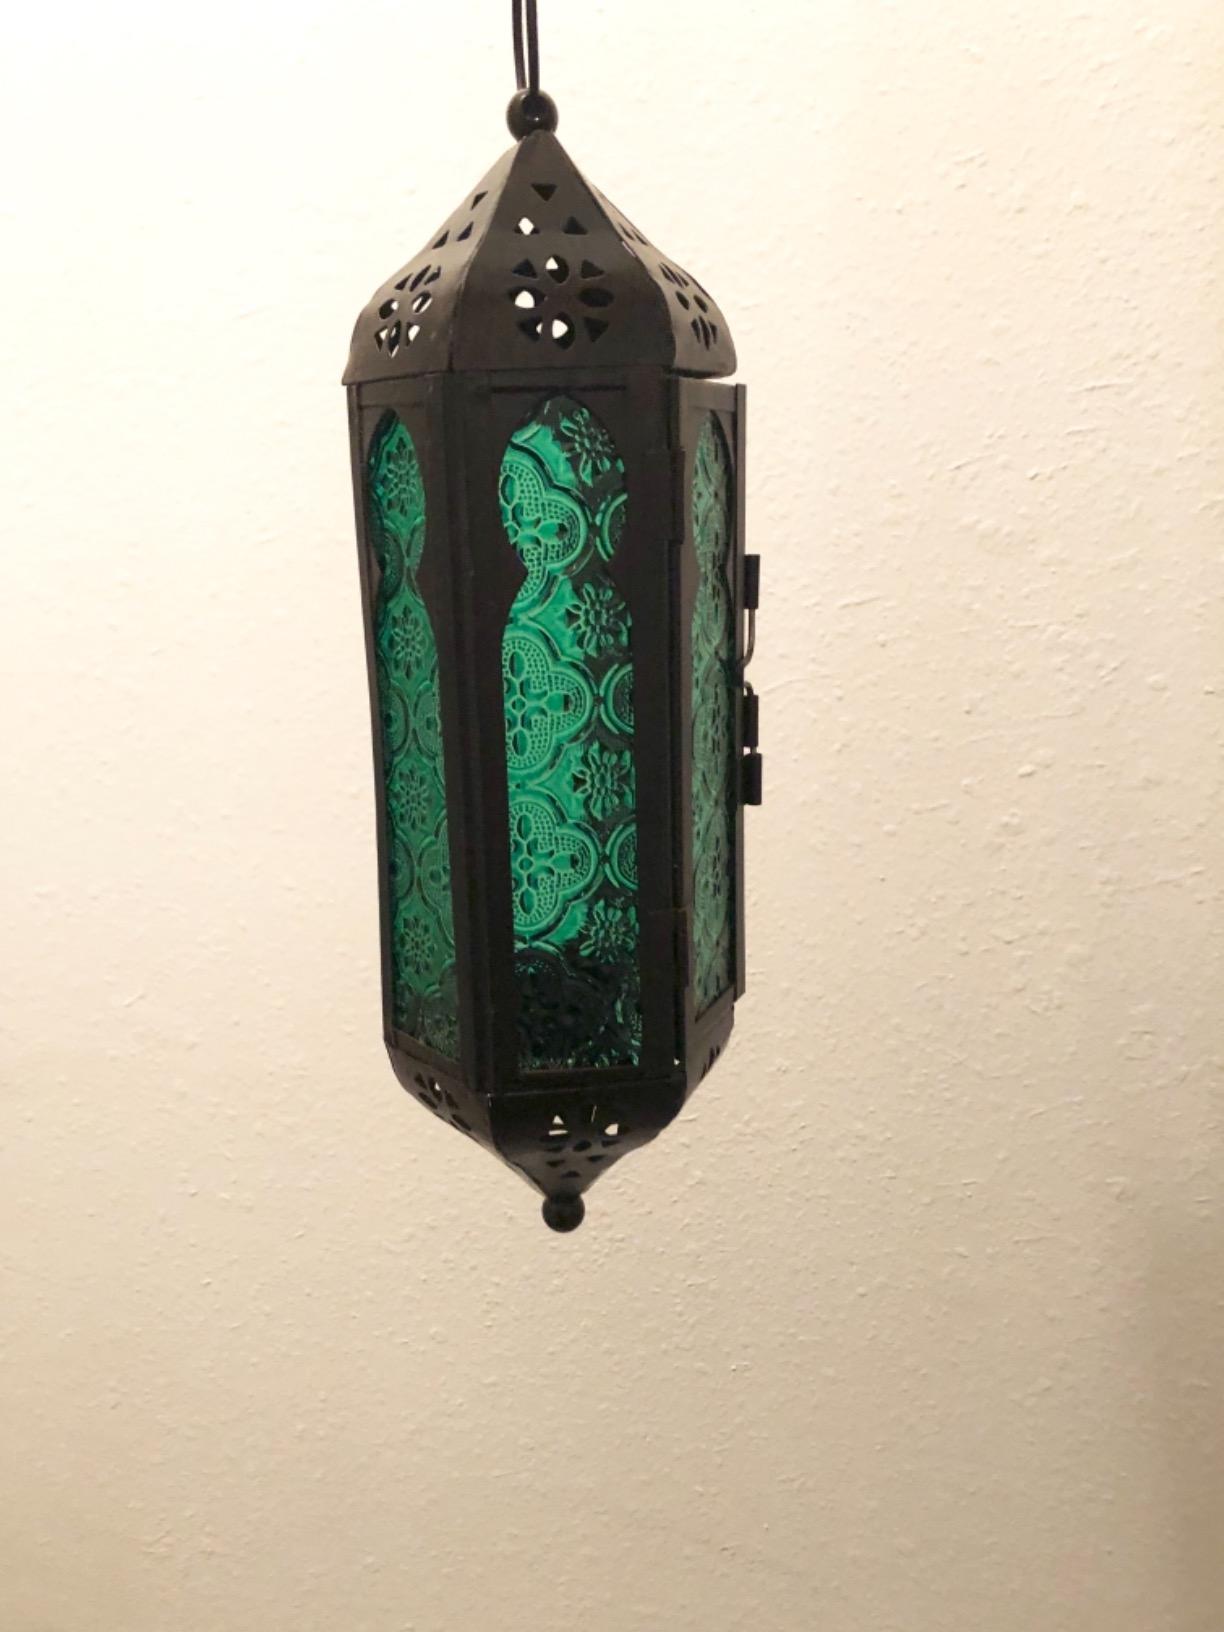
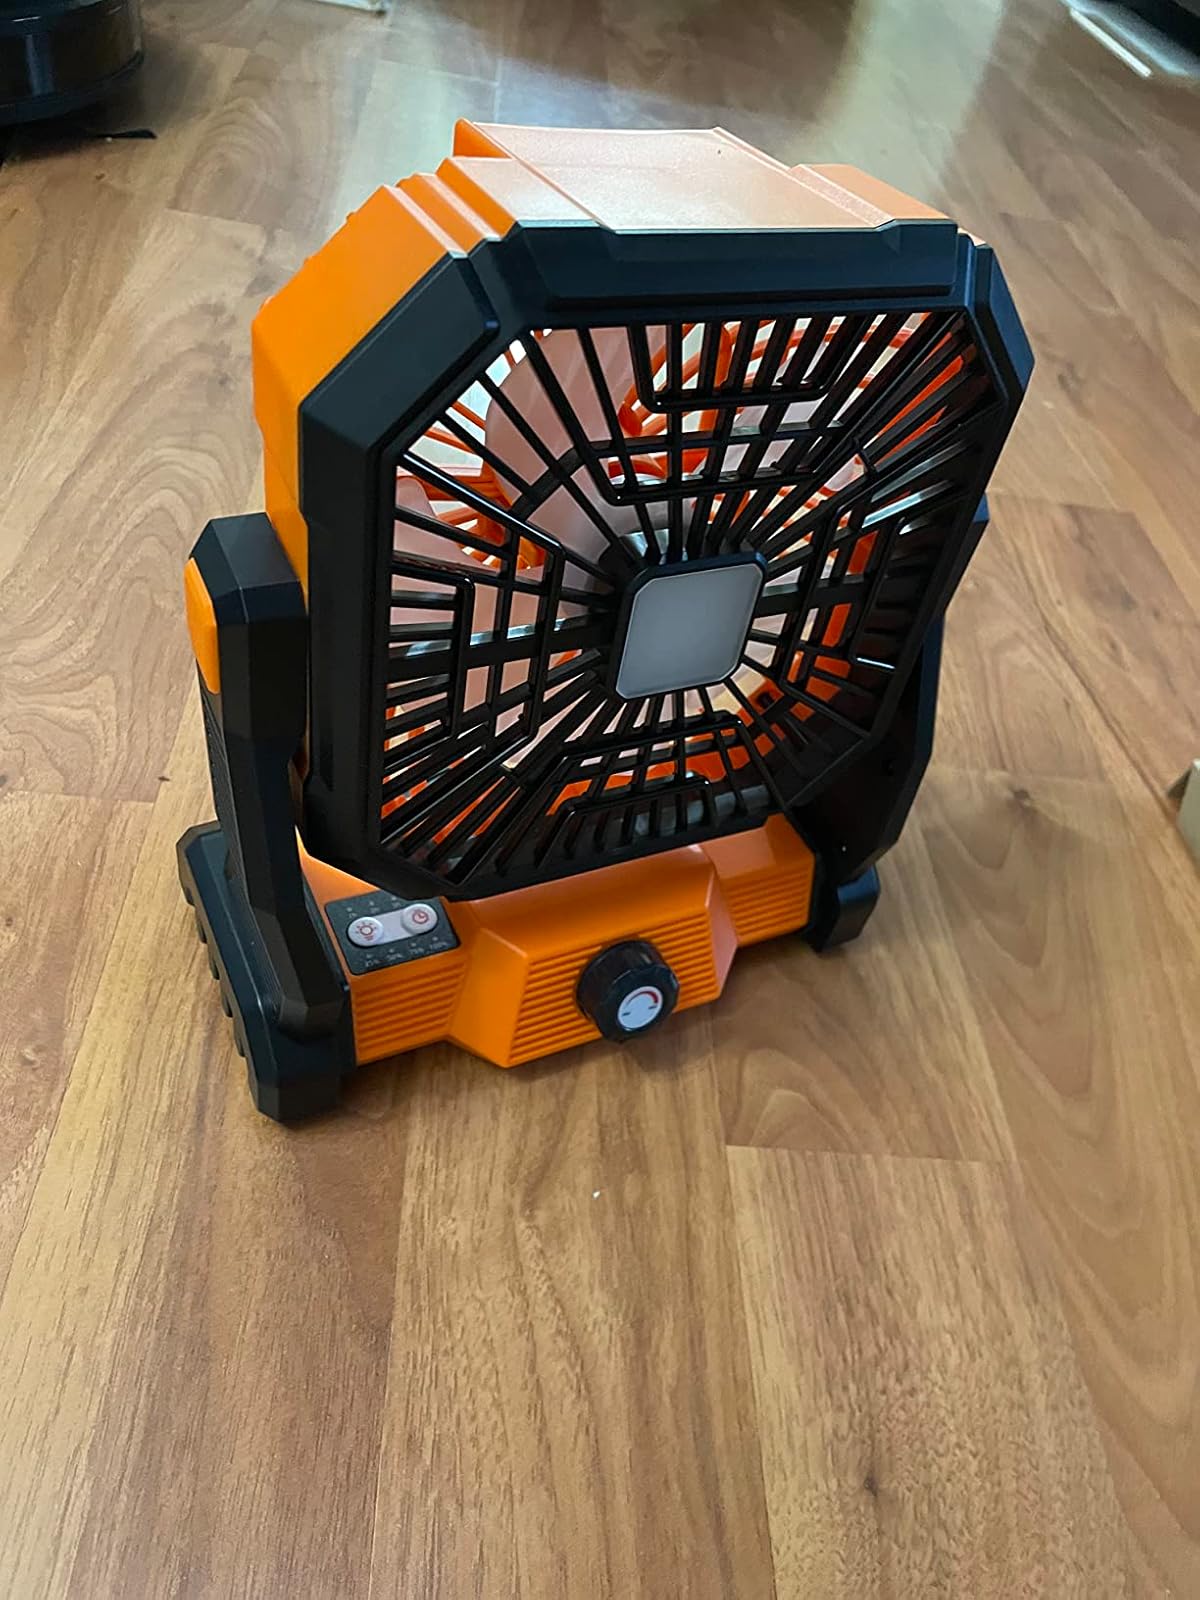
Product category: lantern
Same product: no